Kesar Ordin

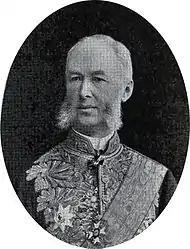
Kesar Ordin

Kesar Filippovich Ordin (1835—1892) was a 19th-century Russian mathematician and historian.